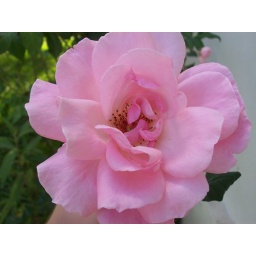
pink rose by the country house